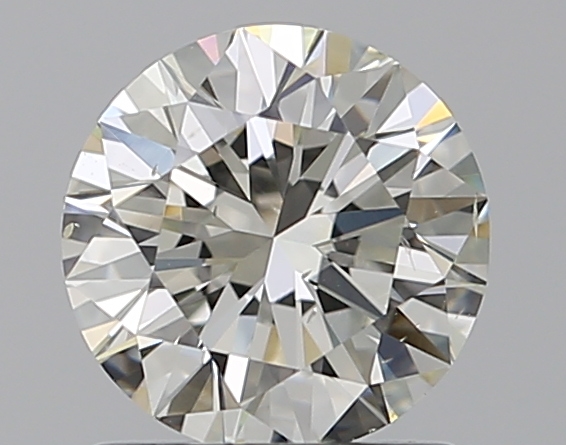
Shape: round
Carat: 1
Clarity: SI1
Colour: J
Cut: EX
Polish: EX
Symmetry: EX
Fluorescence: ST
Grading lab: GIA
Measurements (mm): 6.4 x 6.45 x 3.95